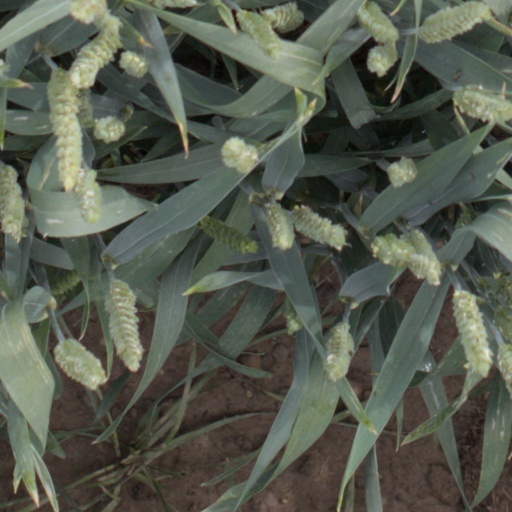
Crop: wheat